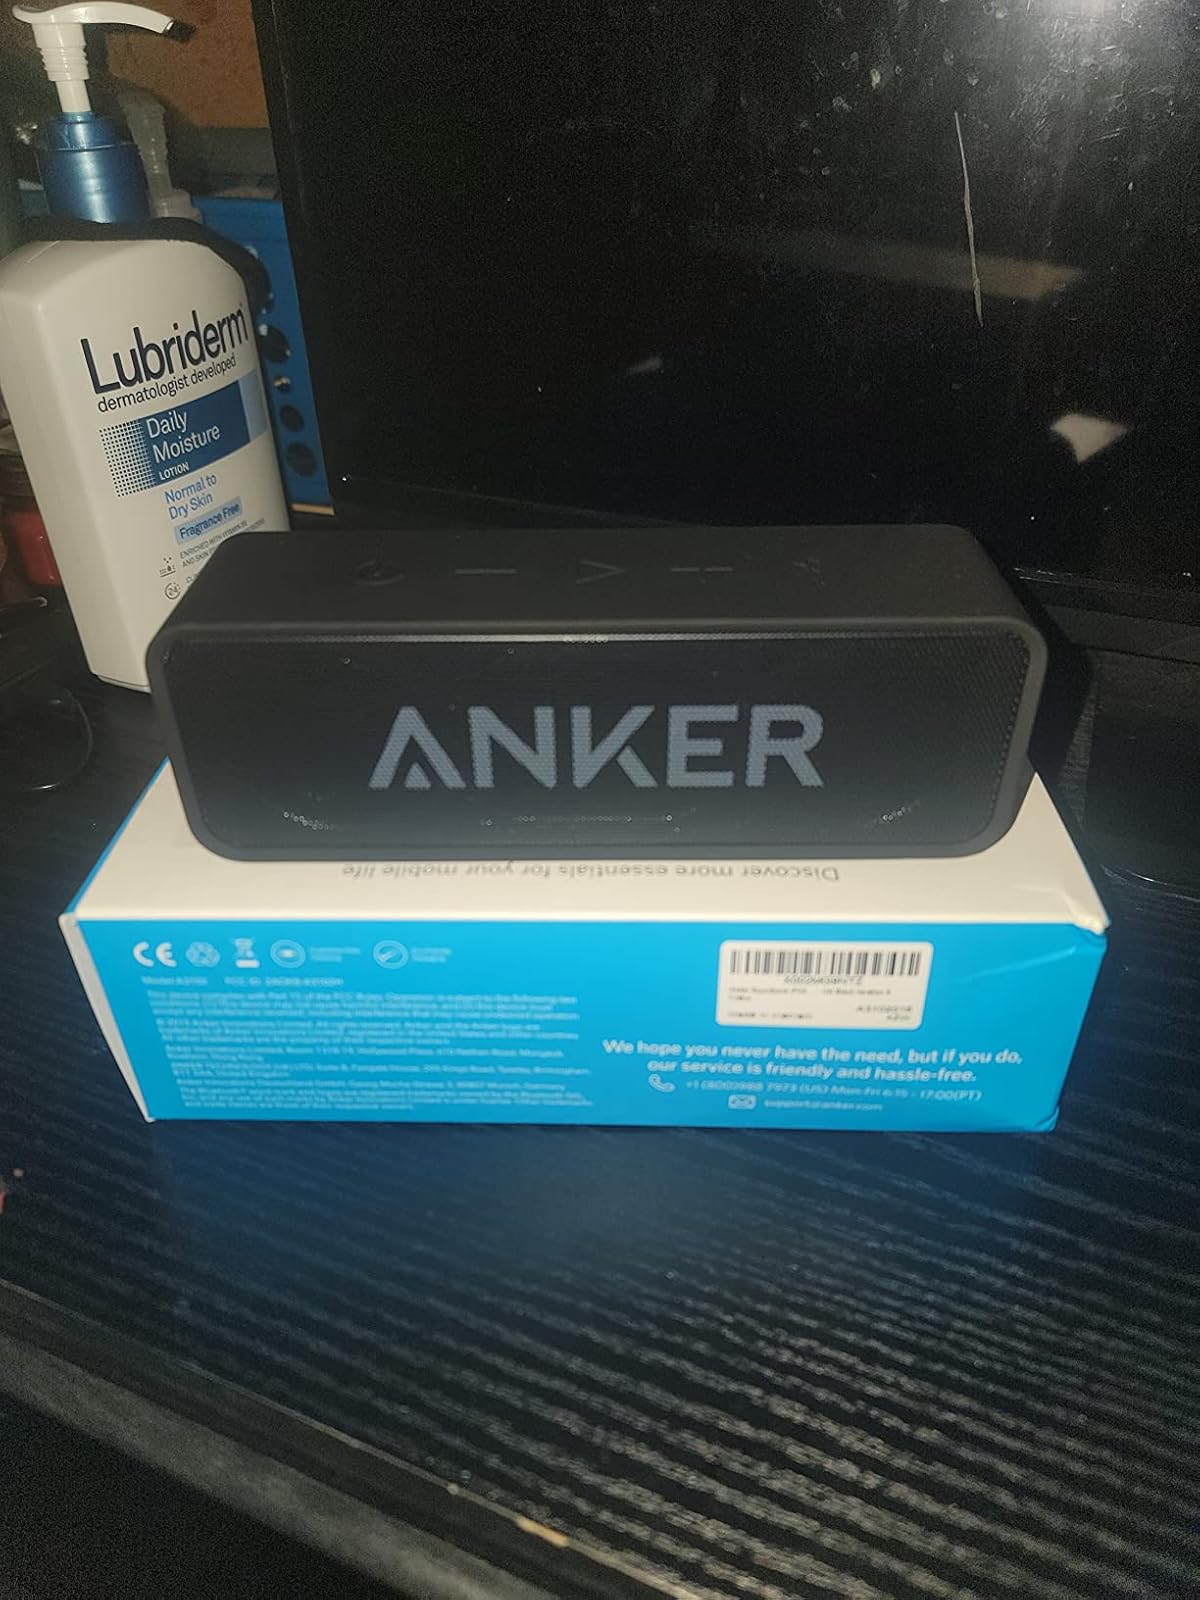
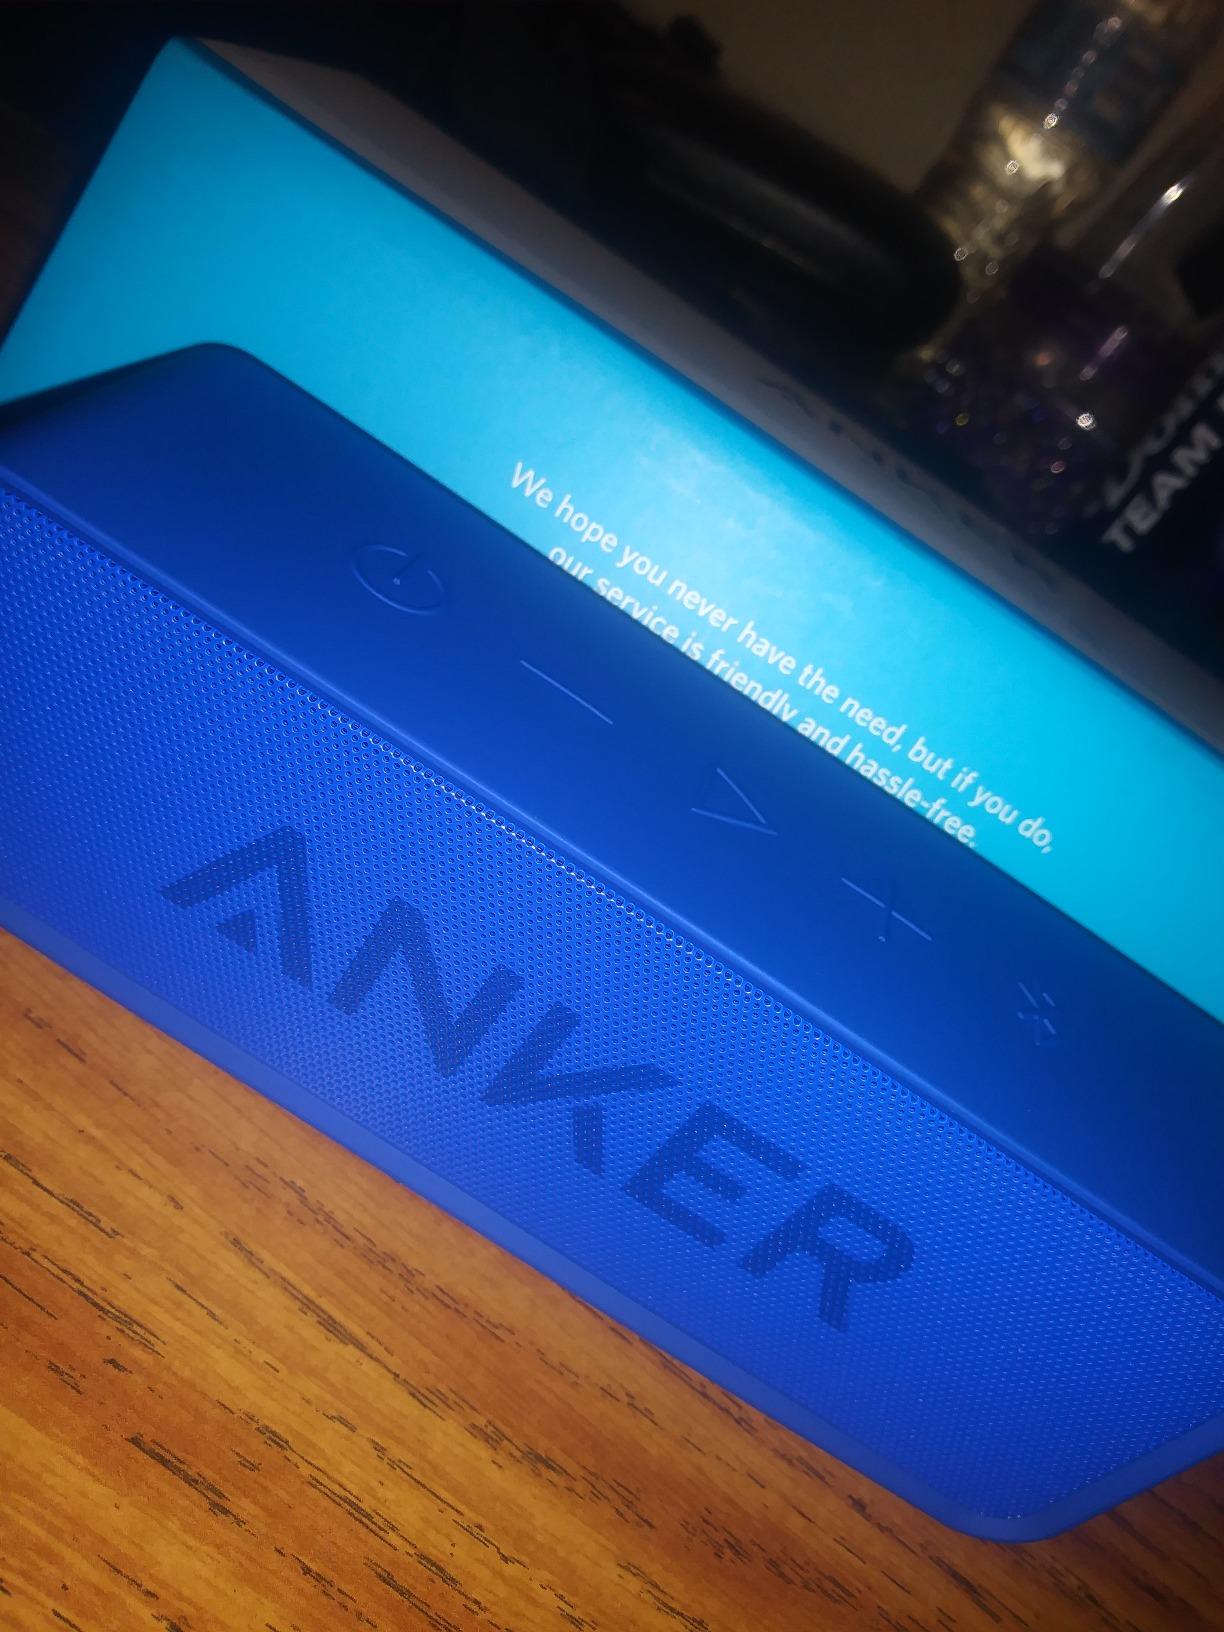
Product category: speaker
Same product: no